IPS panel

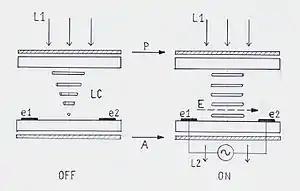
Schematic diagram IPS liquid crystal display

In this case, both linear polarizing filters P and A have their axes of transmission in the same direction. To obtain the 90 degree twisted nematic structure of the LC layer between the two glass plates without an applied electric field ("OFF" state), the inner surfaces of the glass plates are treated to align the bordering LC molecules at a right angle. This molecular structure is practically the same as in TN LCDs. However, the arrangement of the electrodes e1 and e2 is different. Electrodes are in the same plane and on a single glass plate, so they generate an electric field essentially parallel to this plate. The diagram is not to scale: the LC layer is only a few micrometers thick, very thin compared with the distance between the electrodes.